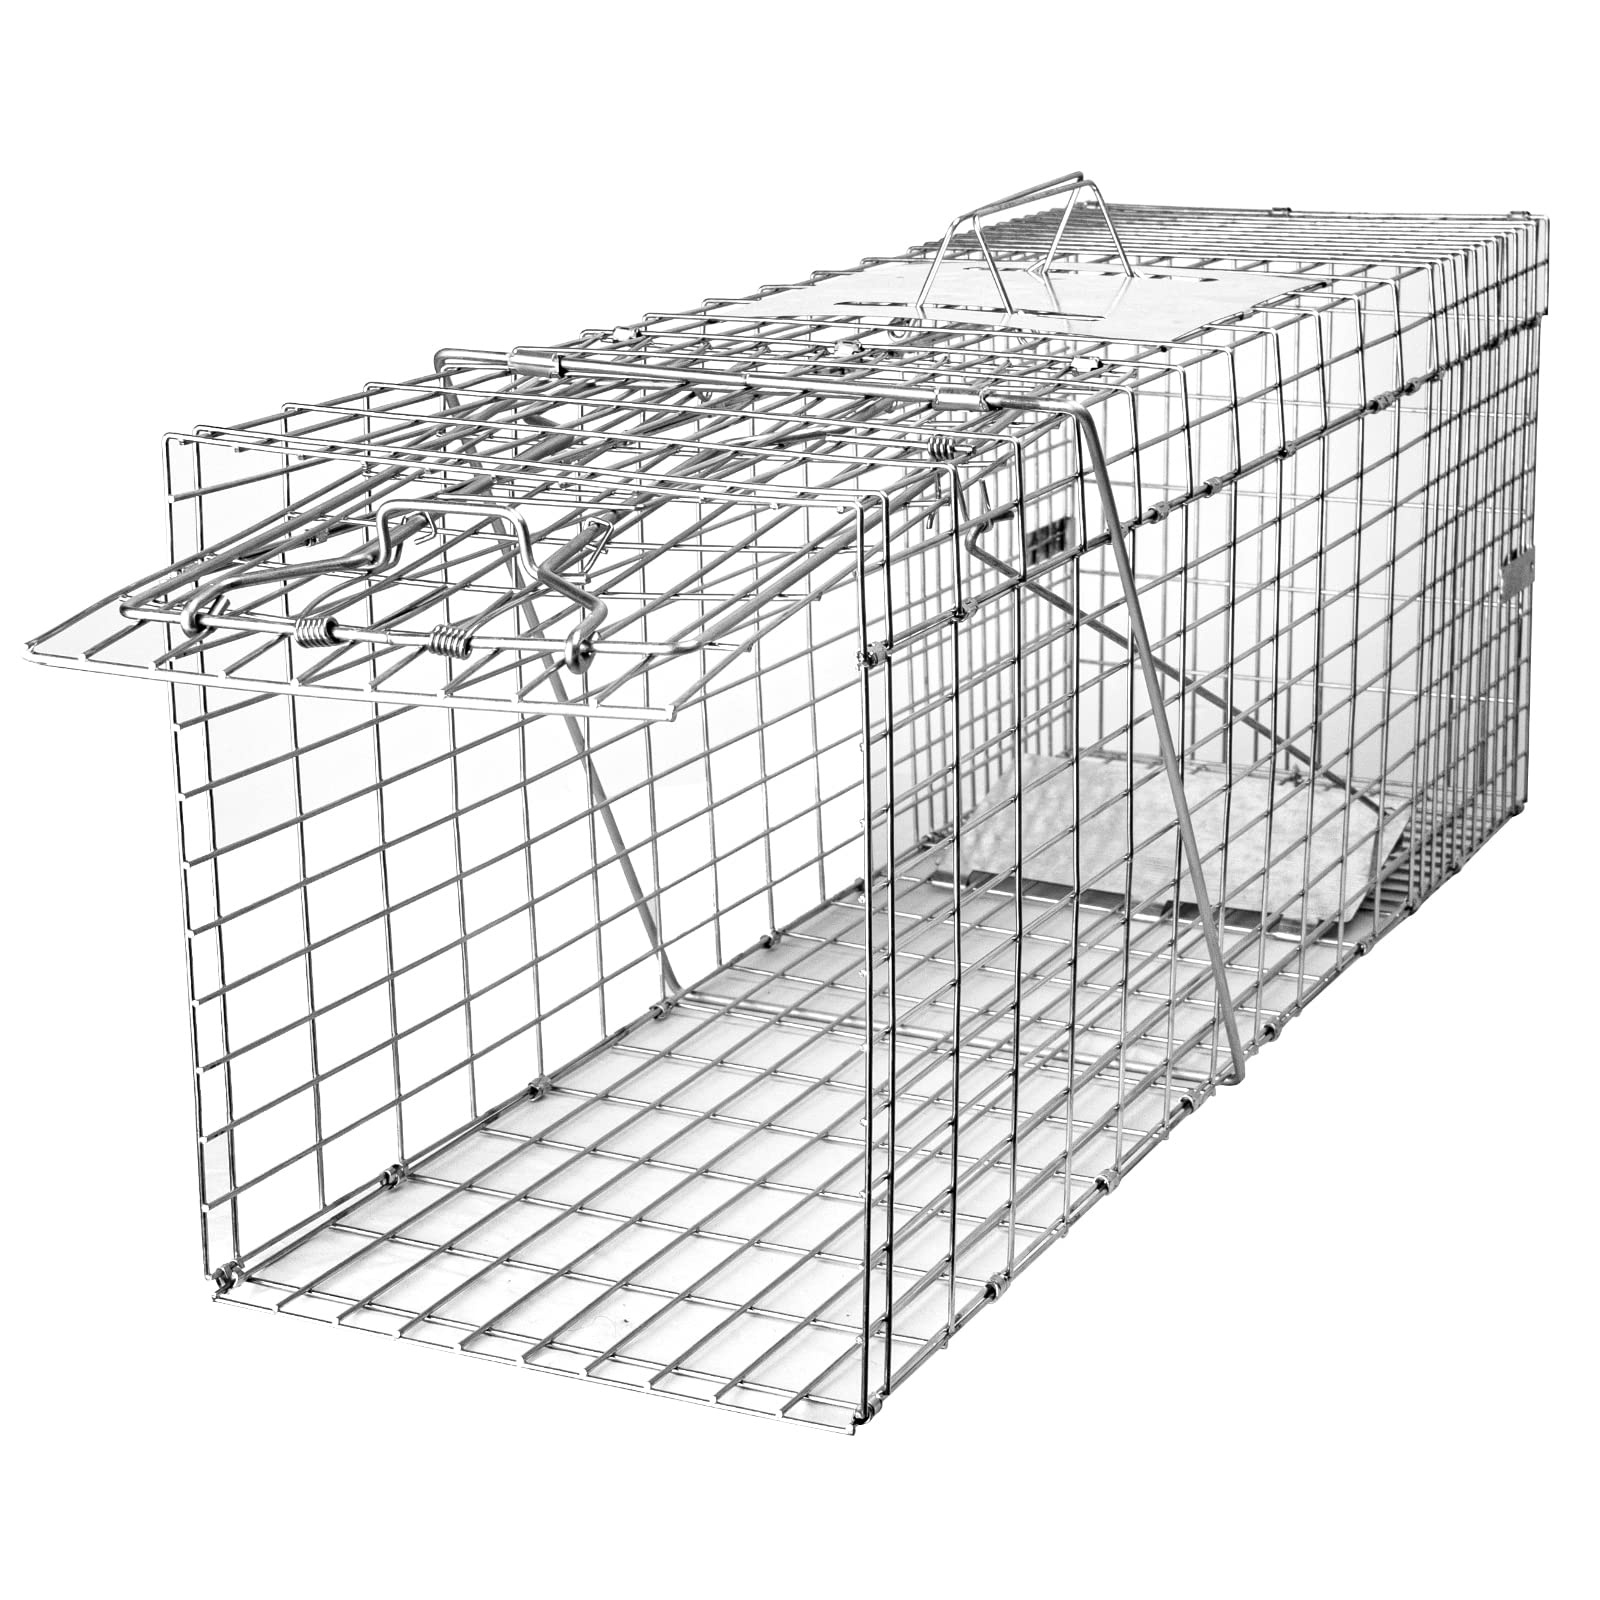
SZHLUX 32" Live Animal Cage Trap, Heavy Duty Folding Raccoon Traps, Humane Cat Trap for Stray Cats, Raccoons, Squirrel, Skunk, Mole, Groundhog, Armadillo, Rabbit, Catch and Release(SZ-HXL8130-NEW).
Brand: SZHLUX Color: Silver Features: High Quality Materials:SZHLUX Live Animal Cage Trap use low carbon steel wire and medium frequency welding. In this way, the product surface is flat, the welding is firm, and it is not easy to solder off.Weather and rust resistant. Convenient Design: Our cat trap is foldable and can be easily loaded into the trunk of the car.It only takes 4 simple steps to set up,from nearly flat to assembled in seconds--no tools needed. Humane Live Animal Trap: Our raccoon trap use oblong support frame to secure the cage shape and use fixing clips to fix rear door,smoothed internal edges protect and prevent trapped animal being injured.All you need is some bait to catch and then release them back to the wild. User-friendly Design: The top cover guard board of the cage prevents people injured by the trapped animal's mistake.The connecting rod of the pedal mechanism is set inside the cage to prevent animals from touching the mechanism by mistake.A new tool has been designed to extend the safe distance when releasing the animal. Dimensions: Product Size: 32inch*10inch*12inch; Package Size: 38.2inch*11.8inch*3.15inch.Excellent choice when attempting to capture smaller animals such as stray cats, raccoons, squirrel, skunk, mole, groundhog, armadillo, rabbit and small dogs. Release Date: 17-06-2023 Package Dimensions: 37.5 x 11.7 x 3.0 inches Binding: Lawn & Patio
Brand: SZHLUX
Category: Home & Garden > Household Supplies > Pest Control > Pest Control Traps > Live Traps